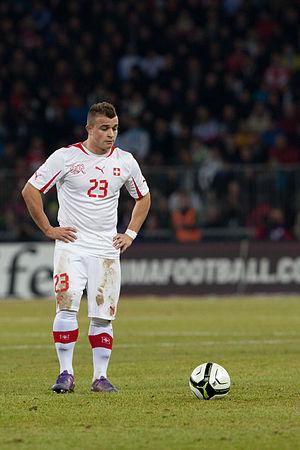
Xherdan Shaqiri